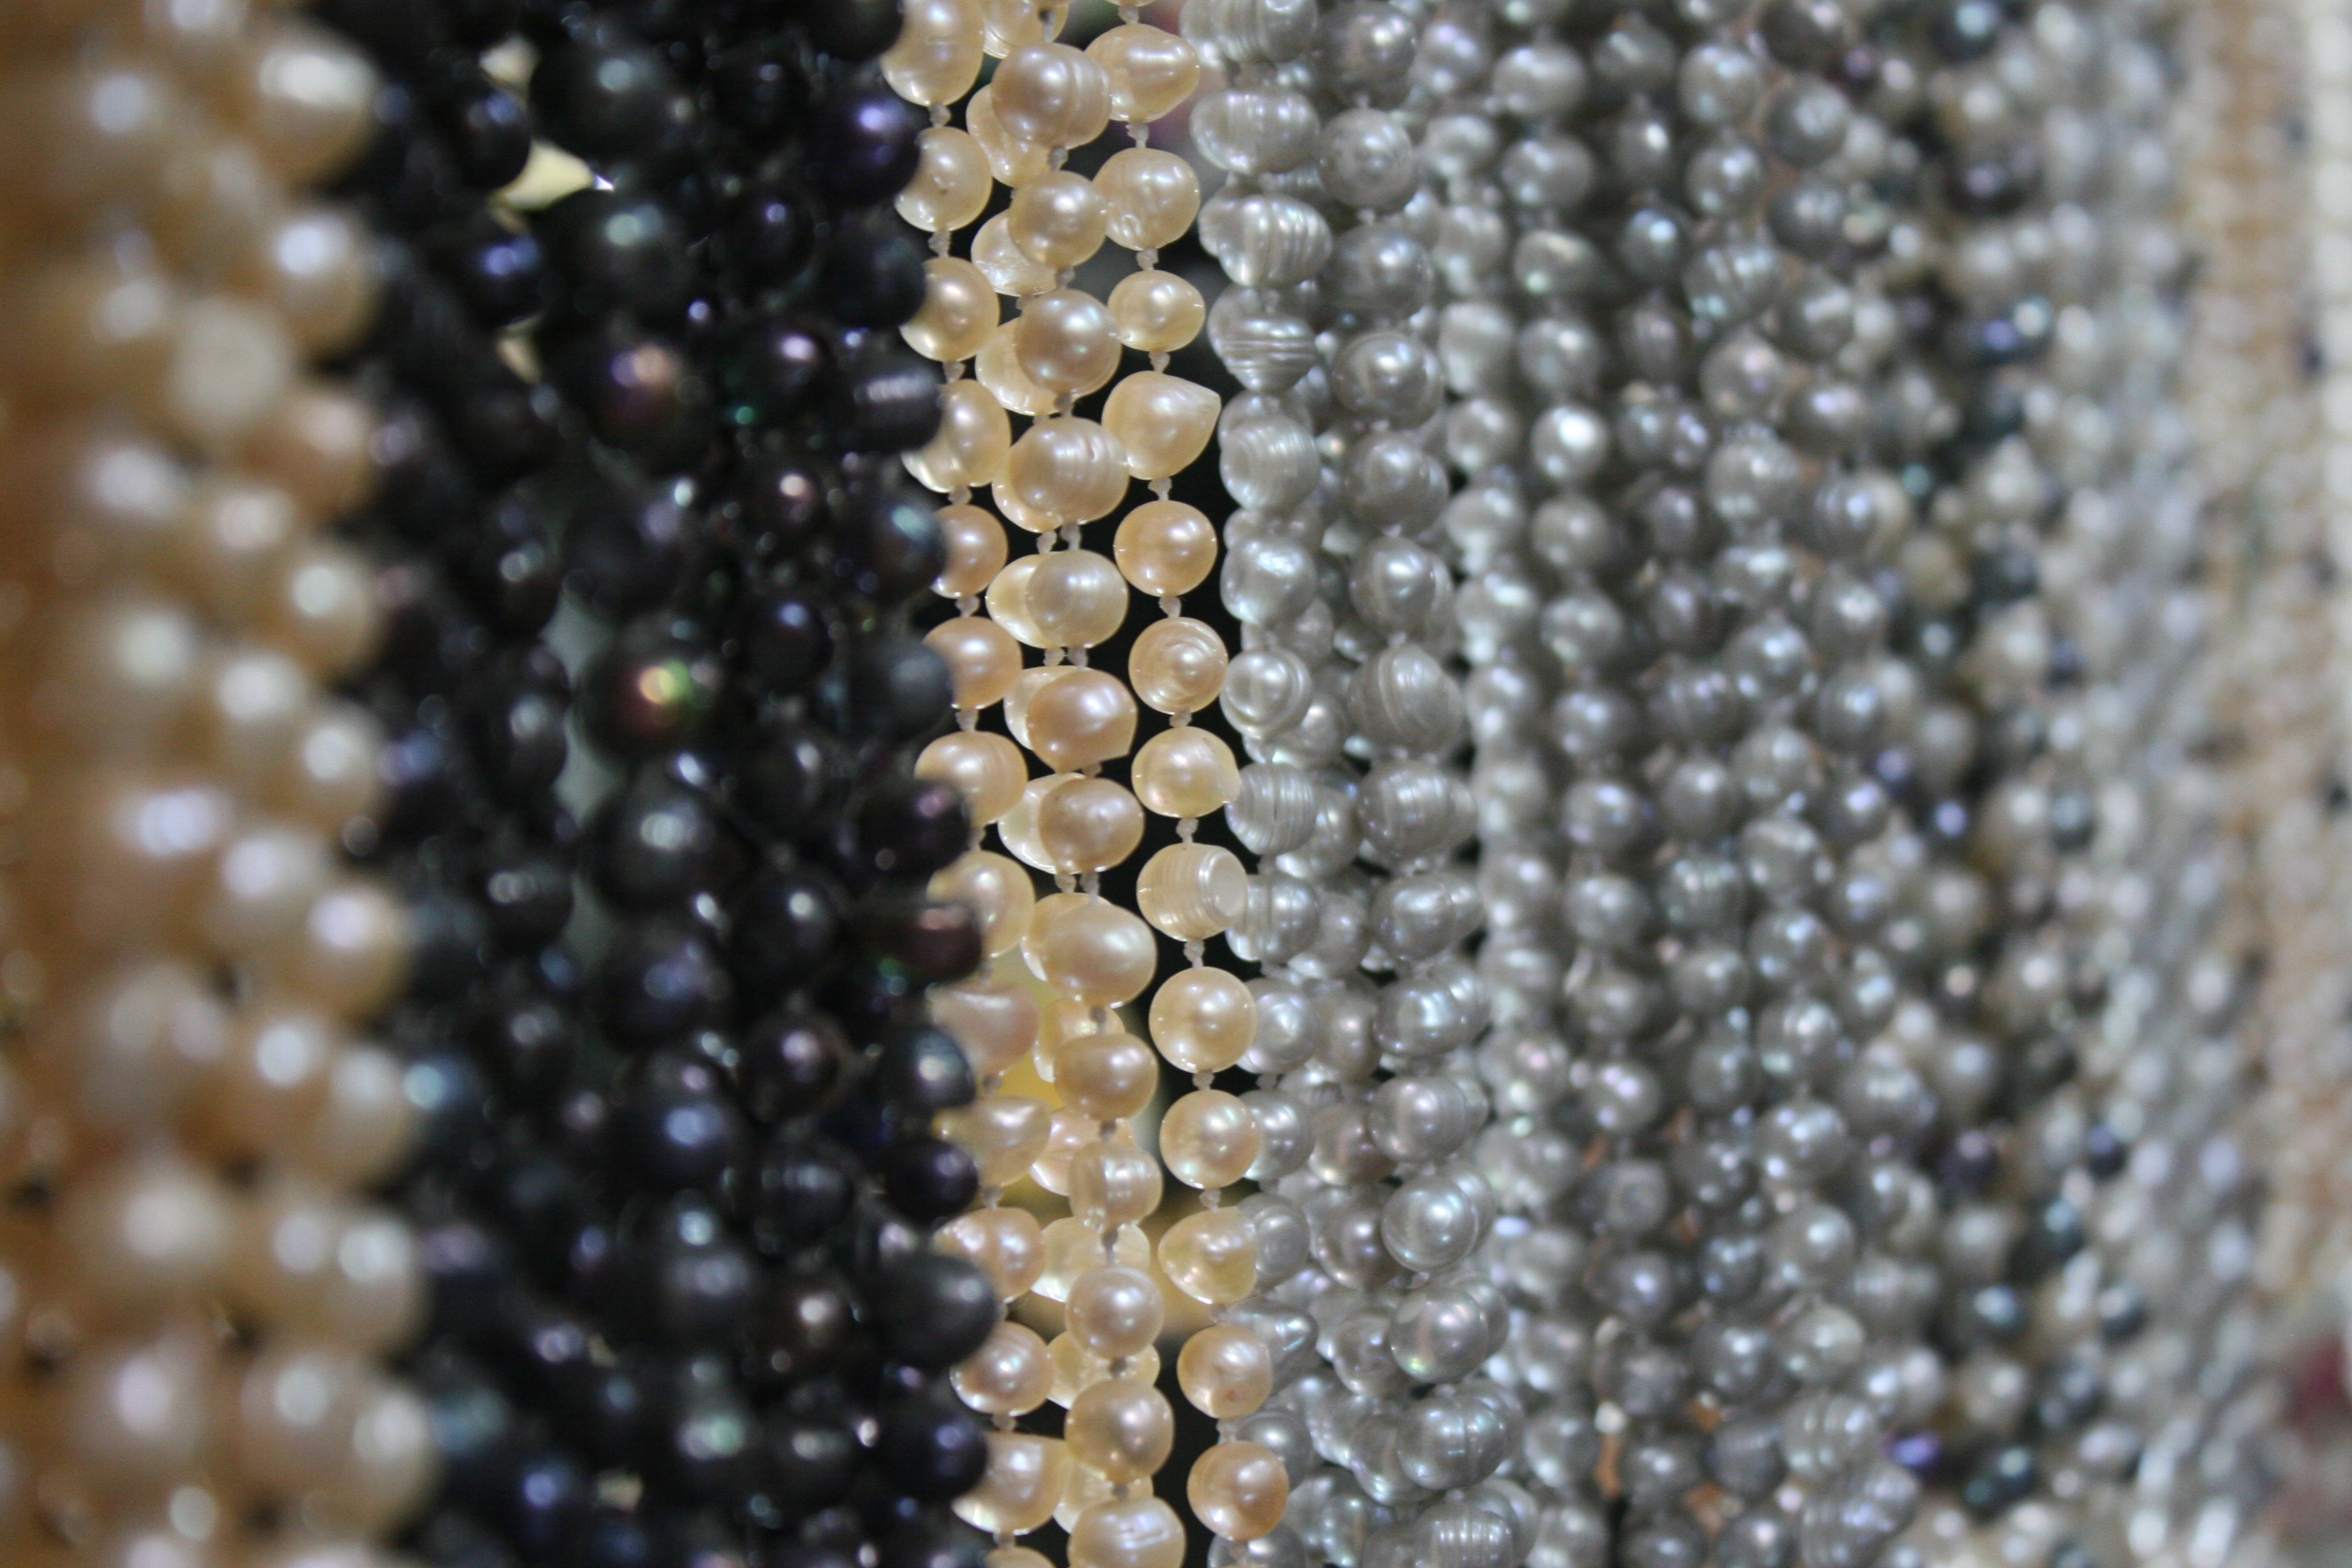
fashion, bead, material, jewelry, necklace, jewellery, jewel, art, gem, pearl, gemstone, pearls, jewelry making, fashion accessory